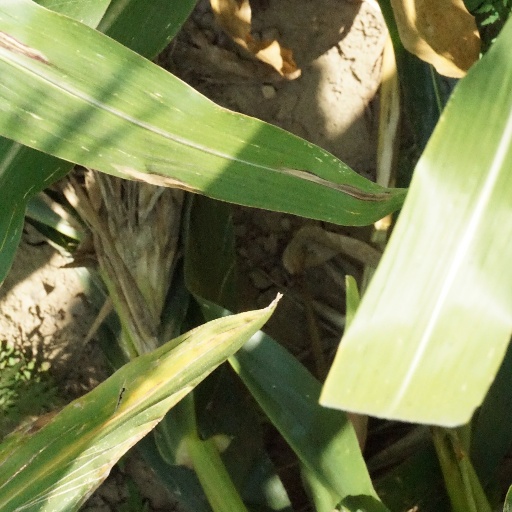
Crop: maize; corn